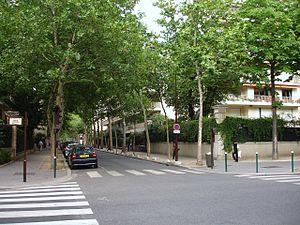
Rue de Chézy. Italiano: Rue de Chézy. Українська: Rue de Chézy.
Neuilly-sur-Seine est une commune française située dans le département des Hauts-de-Seine, en région Île-de-France.